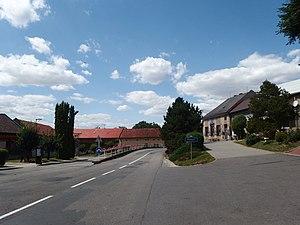
Domaželice est une commune du district de Přerov, dans la région d'Olomouc, en République tchèque. Sa population s'élevait à 549 habitants en 2018.